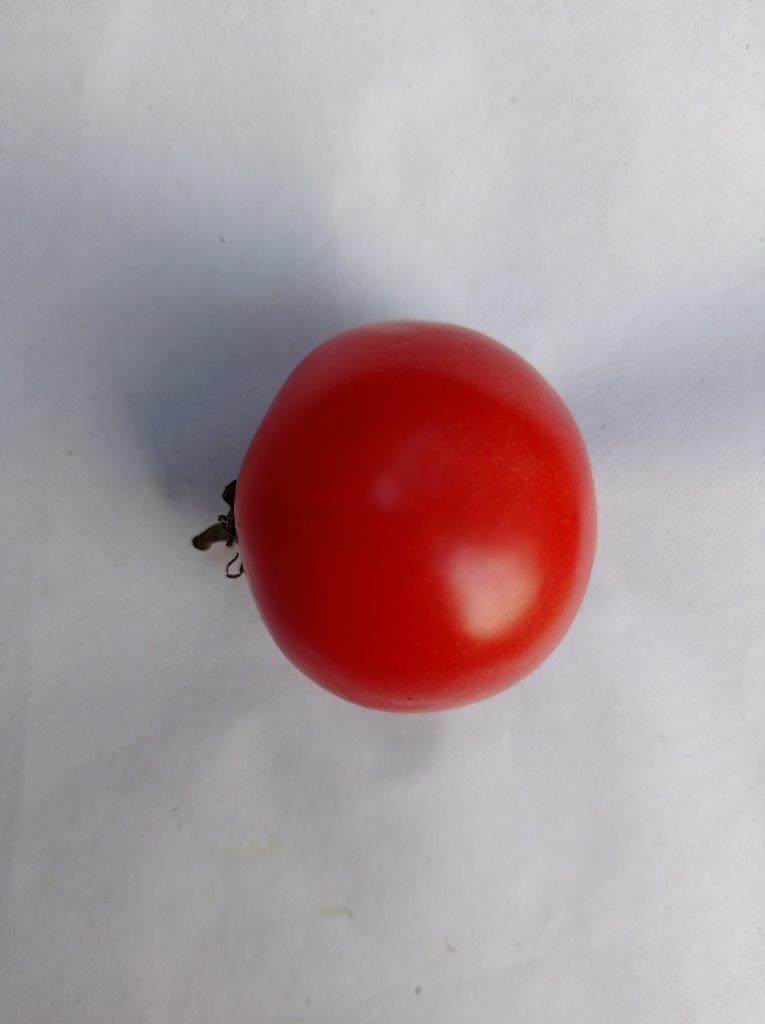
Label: Fresh